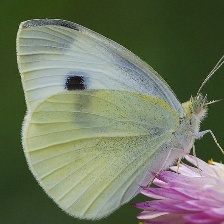
Species: CABBAGE WHITE
Butterfly family (ImageNet category): cabbage_butterfly